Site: brandenburg
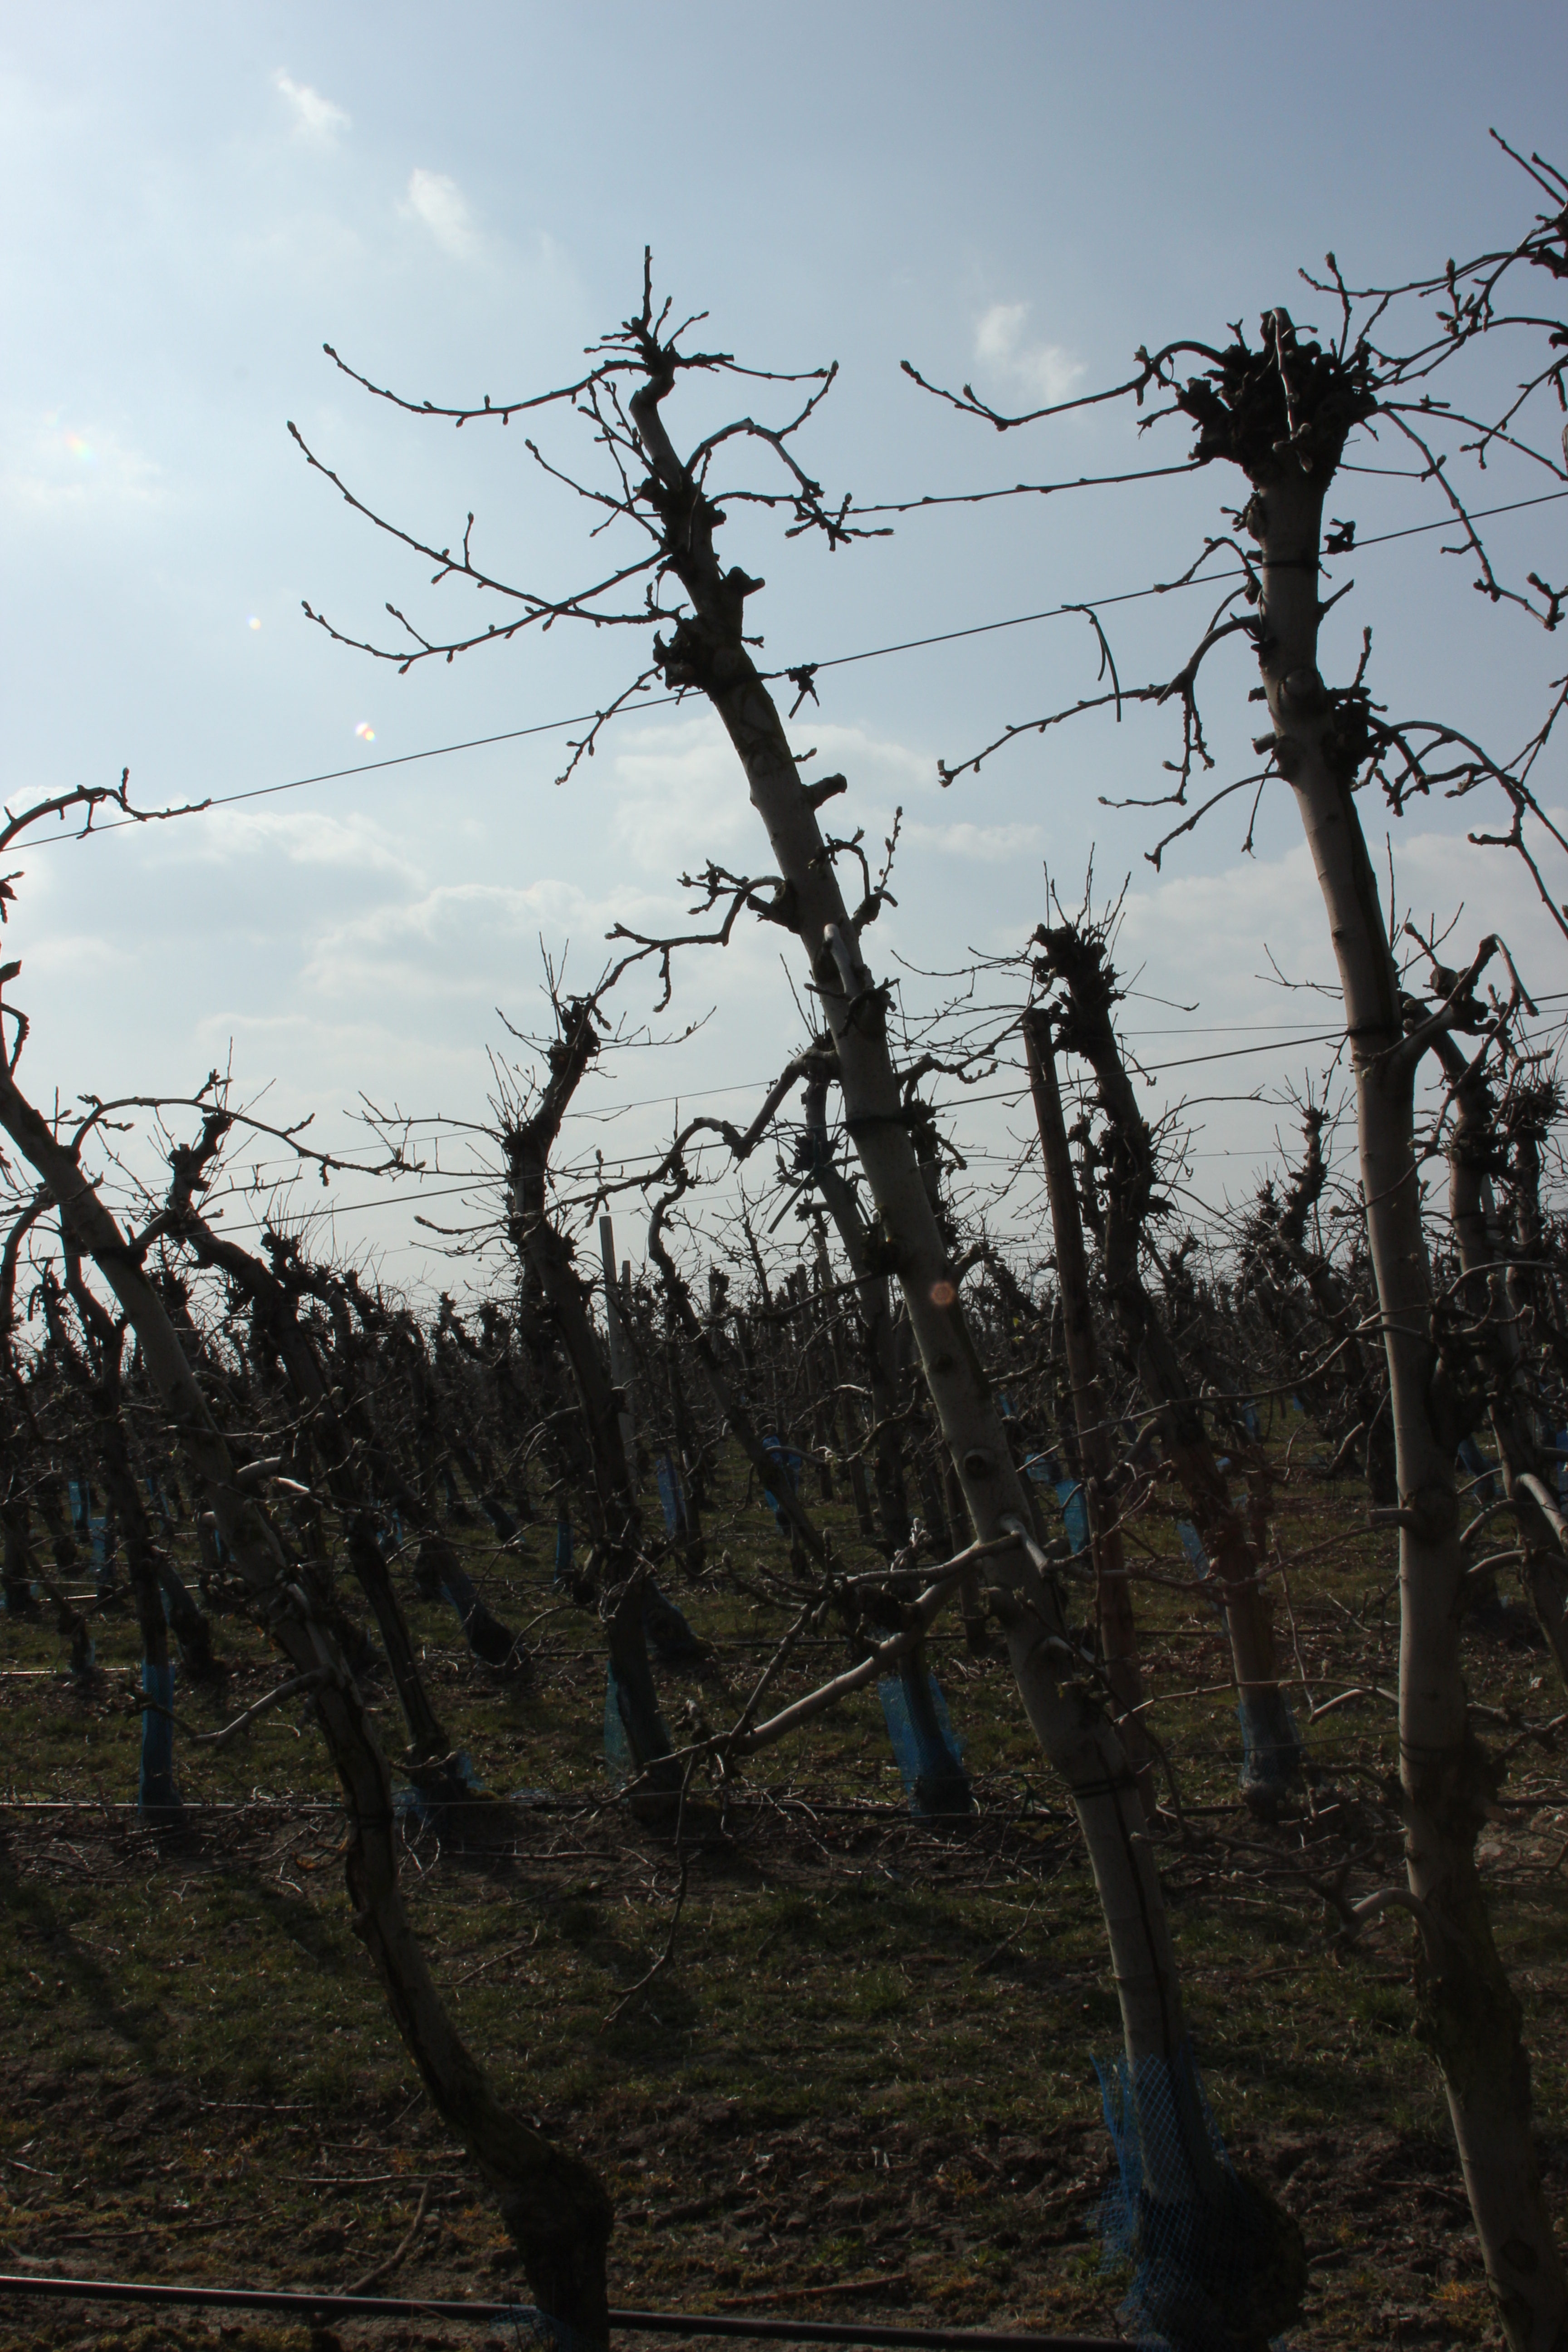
Growth stage (BBCH 03): Bud development